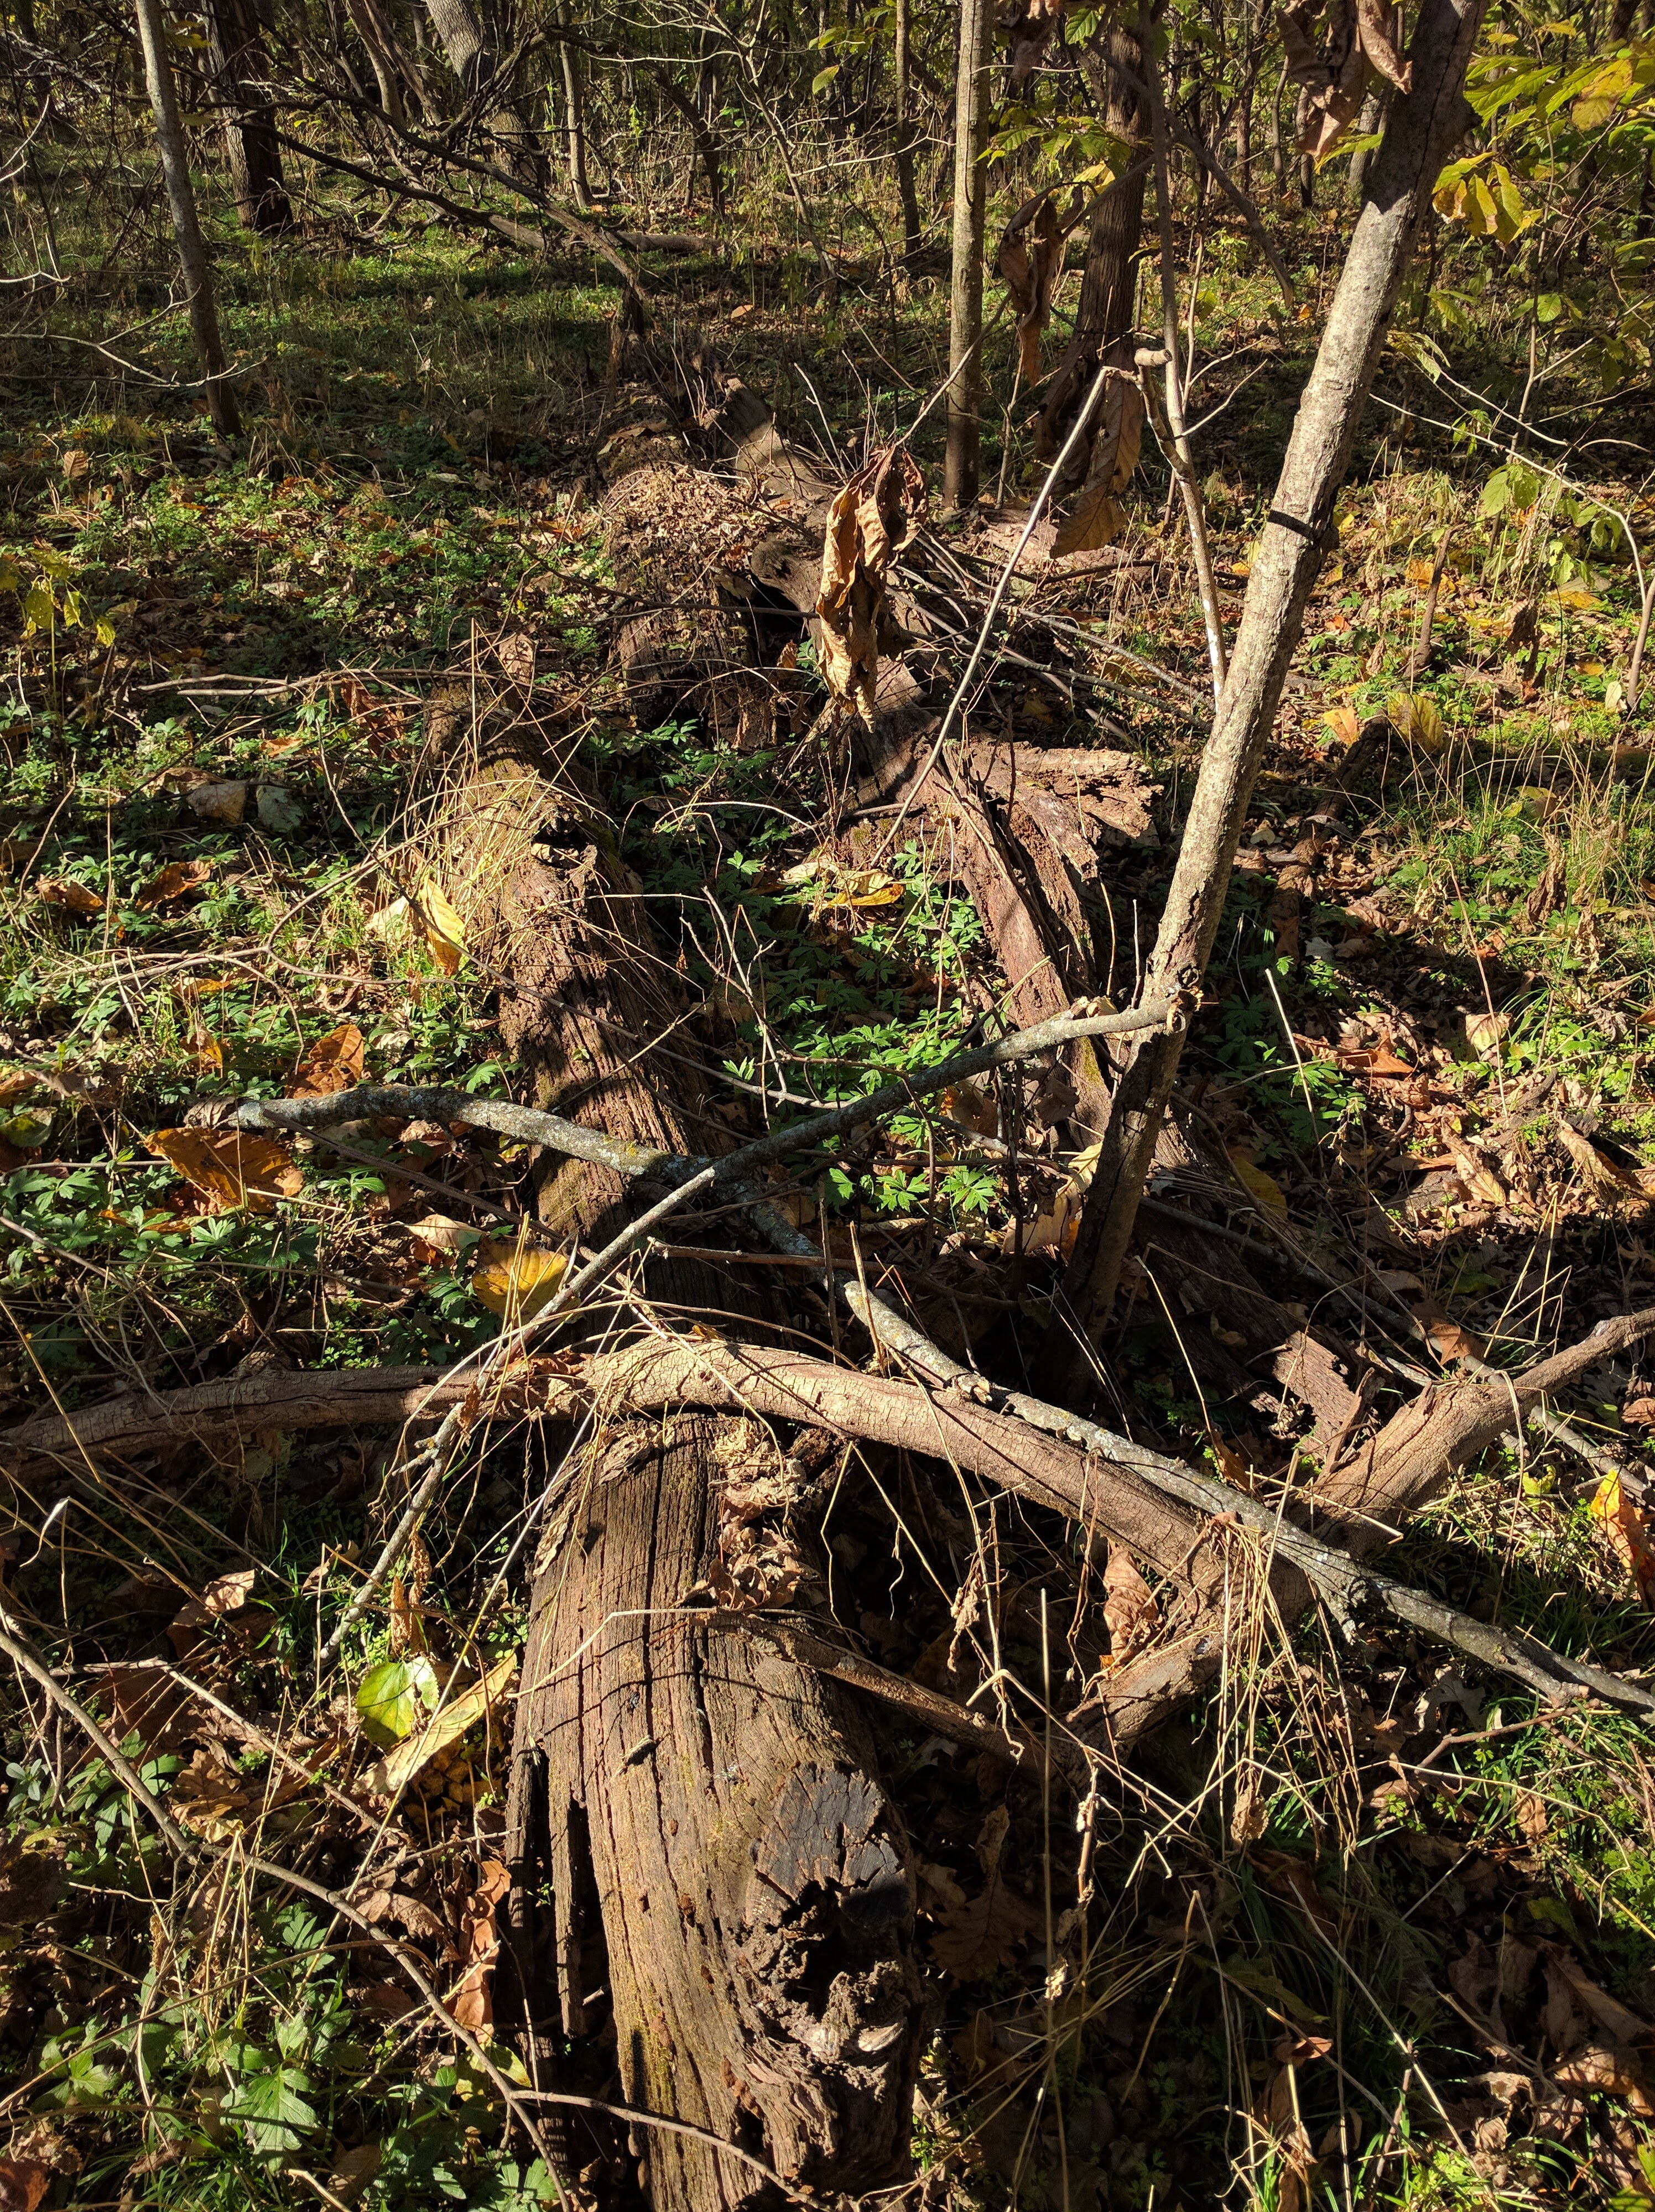
tree, nature, forest, swamp, wilderness, branch, plant, wood, trail, leaf, flower, trunk, wildlife, jungle, autumn, botany, flora, rainforest, wetland, woodland, habitat, ecosystem, natural environment, woody plant